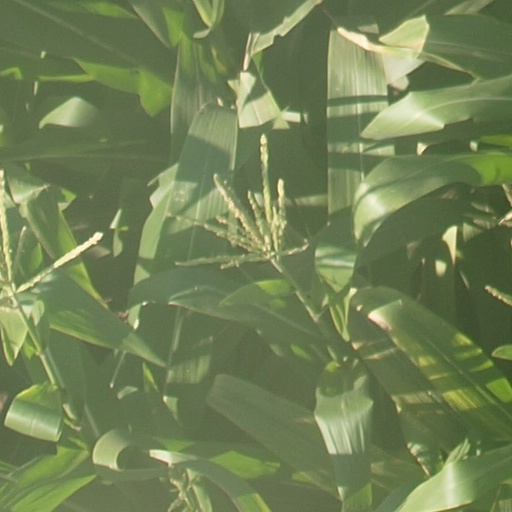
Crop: maize; corn